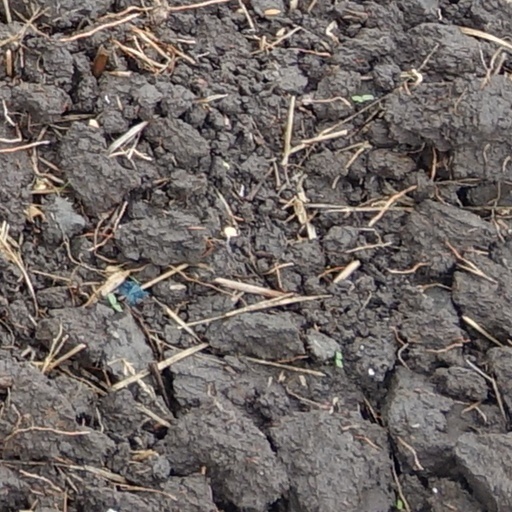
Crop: wheat